Bird-of-paradise

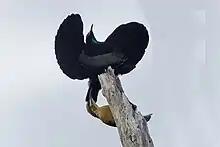
A male Victoria's riflebird displays and is inspected by a female.

Most species have elaborate mating rituals, with at least eight species exhibiting lek mating systems, including the genus "Paradisaea". Others, such as the "Cicinnurus" and "Parotia" species, have highly ritualised mating dances. Across the family (Paradisaeidae), female preference is incredibly important in shaping the courtship behaviors of males and, in fact, drives the evolution of ornamental combinations of sound, color, and behavior. Males are polygamous in the sexually dimorphic species, but monogamous in at least some of the monomorphic species. Hybridisation is frequent in these birds, suggesting the polygamous species of bird of paradise are very closely related despite being in different genera. Many hybrids have been described as new species in the past, and doubt remains regarding whether some forms, such as Rothschild's lobe-billed bird-of-paradise, are valid.